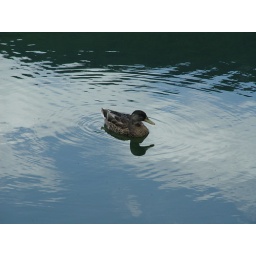
Watching around (mainly for our dog on the small lake border)